Sant'Anastasia, Verona

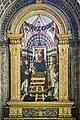
Centrego altar, with the altarpiece by Girolamo dai Libri.

In the second half of the fourteenth century, the decline of the Scaliger rule had a negative impact on the construction work, which slowed down considerably, although it was partially alleviated by the continuous donations from private individuals, which made it possible to complete the works by the end of the century. Once political peace returned to Verona thanks to the devotion to Venice, the work was able to proceed more quickly: the construction site benefited from a papal bull that granted indulgences to anyone who contributed to the maintenance of the building, and the Podestà and the Captain of the People obtained from the Venetian Senate a reduction in the taxes related to the construction. Documents show that in 1428 the work on the roof of the church was well underway, although it was still partially uncovered, and the construction of the façade, which was to be made of stone, was being considered. On August 12 of the following year, a new papal bull ordered that the congregation of Conventual Dominicans at Santa Anastasia be replaced by Reformed ones. In 1462, Pietro da Porlezza, cousin of the architect Michele Sanmicheli, began to oversee the paving of the floor.